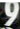
Number: 9